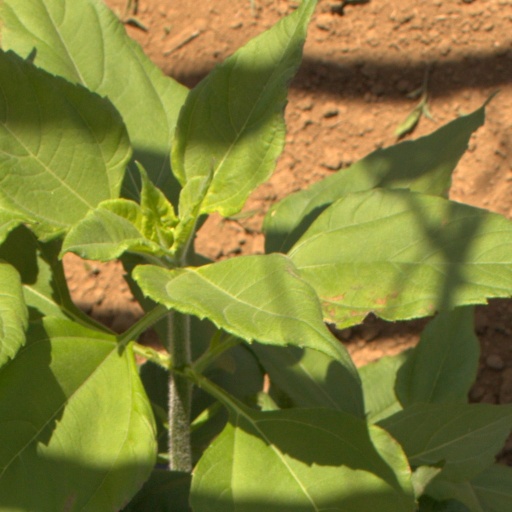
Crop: Jerusalem artichoke